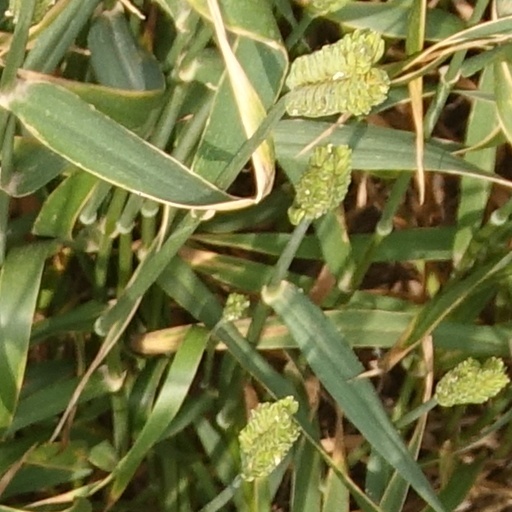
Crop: wheat